Jessie Ball duPont Fund

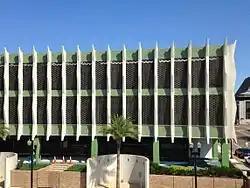
Jessie Ball duPont Center

In 2013, the Fund's offices in the Wells Fargo Center occupied , They needed more space and there was a desperate need for reasonably priced office space for non-profit organizations. Following a 90-day due diligence period which included a building inspection and a feasibility study, the JBDF completed the purchase on June 19, 2013 for $2.2 million, $1 million less than Main Branch LLC paid six years earlier. Sherry Magill, president of the JBDF stated that the building will become a "philanthropic and nonprofit center that will be home to a variety of organizations, including the Jessie Ball duPont Fund. Collectively, these tenant organizations will benefit from the synergy created when they co-locate". Similar non-profit facilities have been established in Dallas, Texas (Center for Nonprofit Management) and Wilmington, Delaware (Community Service Building).